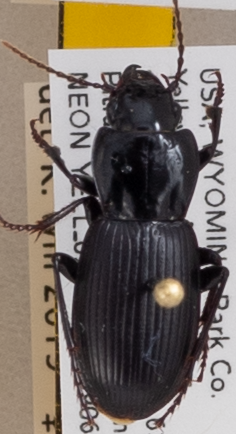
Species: Pterostichus protractus
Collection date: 2018-09-06
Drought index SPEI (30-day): -0.262
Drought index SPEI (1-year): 1.28
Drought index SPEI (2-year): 0.922